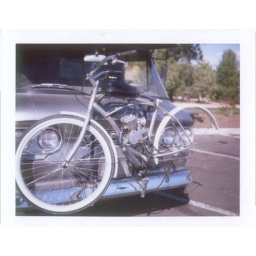
Famed local &amp;quot;Corvairstream&amp;quot; silver Corvair van camper. Frequently seen parked at Safeway lot in Cottonwood, AZ